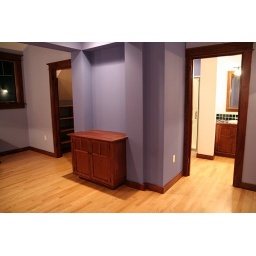
Linen cabinet in center with bathroom on right and closet to the left.